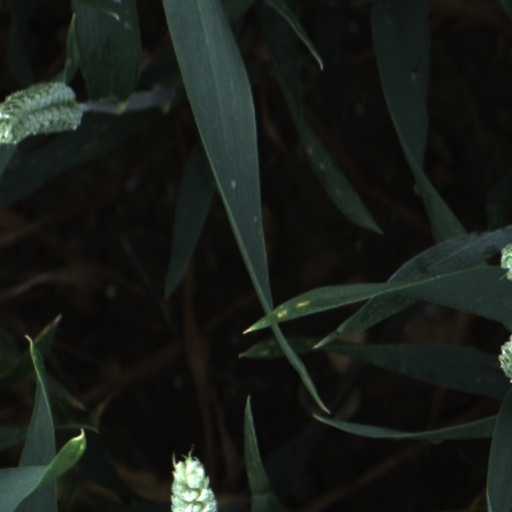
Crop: wheat